O'Malley of the Mounted (1936 film)

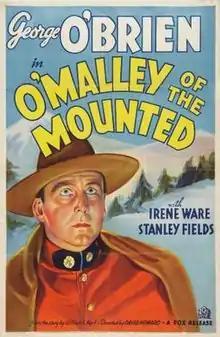
Theatrical release poster

O'Malley of the Mounted is a 1936 American Western film directed by David Howard and written by Frank Howard Clark and Daniel Jarrett. The film stars George O'Brien, Irene Ware, Stanley Fields, James Bush, Victor Potel and Reginald Barlow. The film was released on March 27, 1936, by 20th Century Fox.